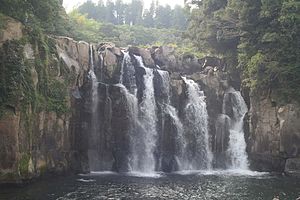
100 vandfald i Japan / Galleri
100 vandfald i Japan er en liste over vandfald i Japan, der blev udarbejdet i 1990 af det japanske miljøministerie.